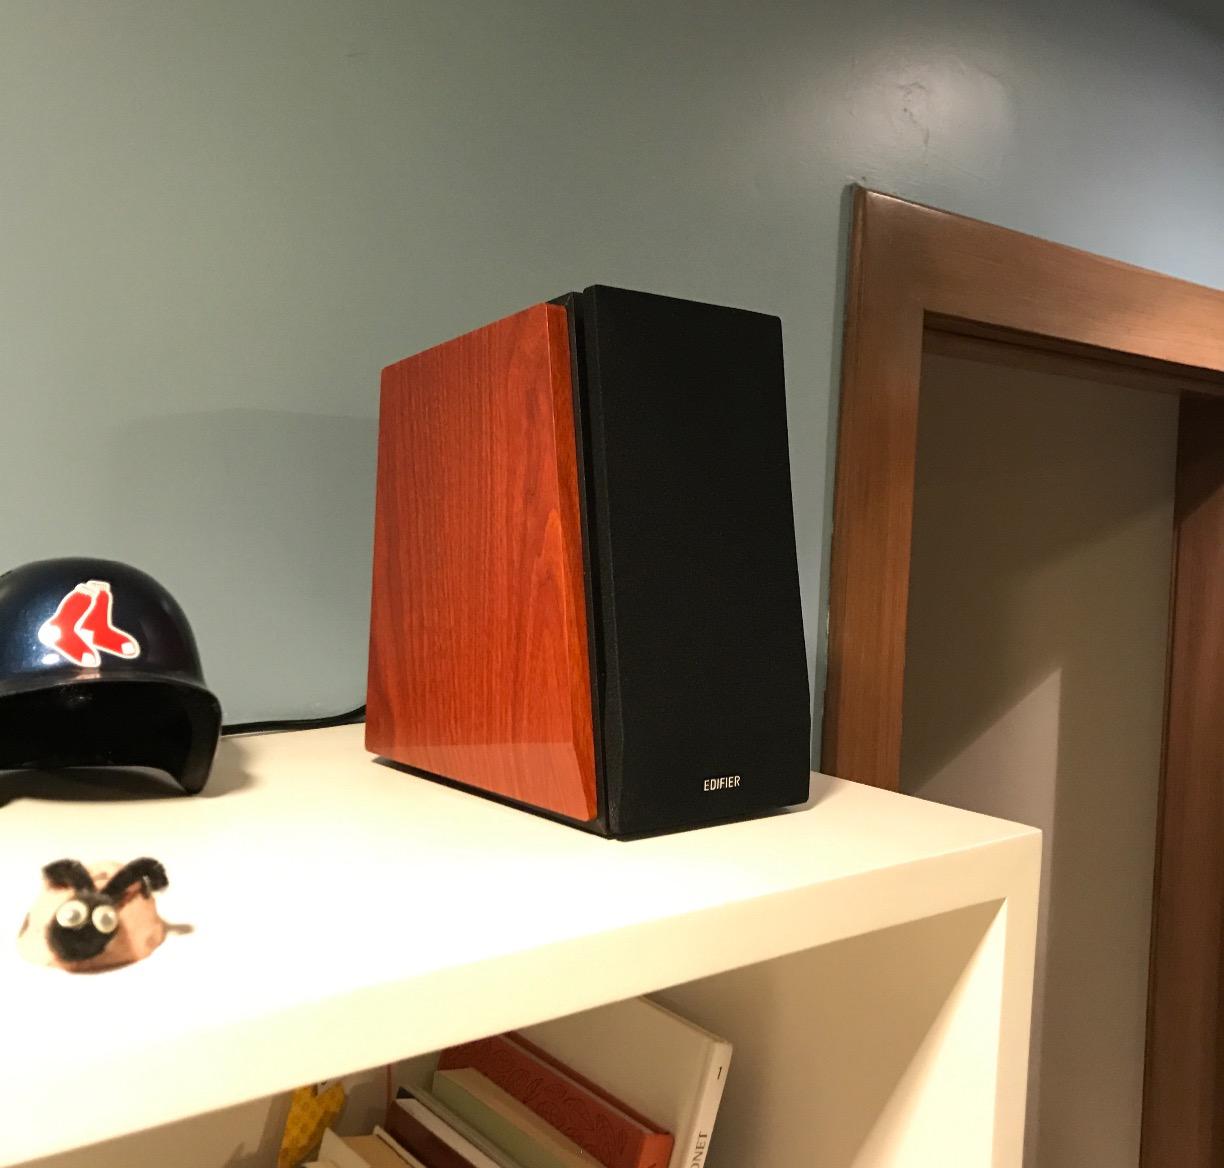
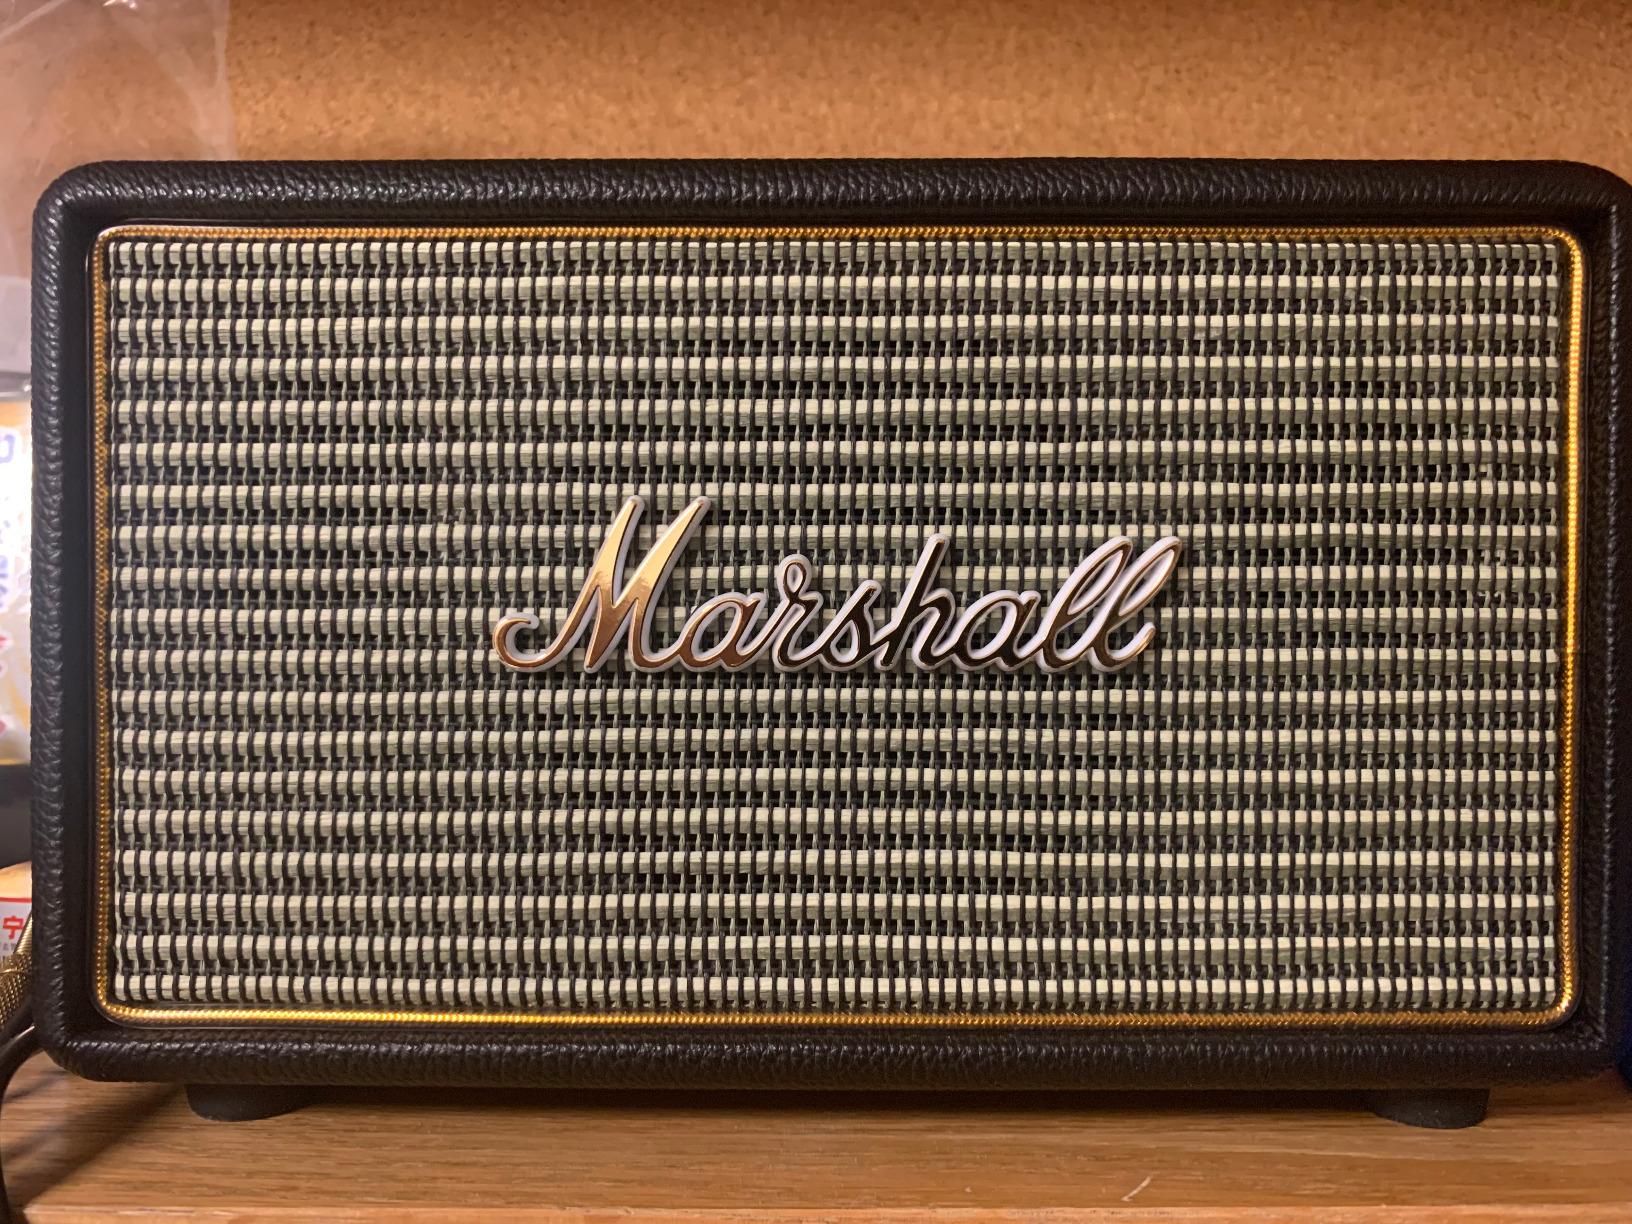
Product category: speaker
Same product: no